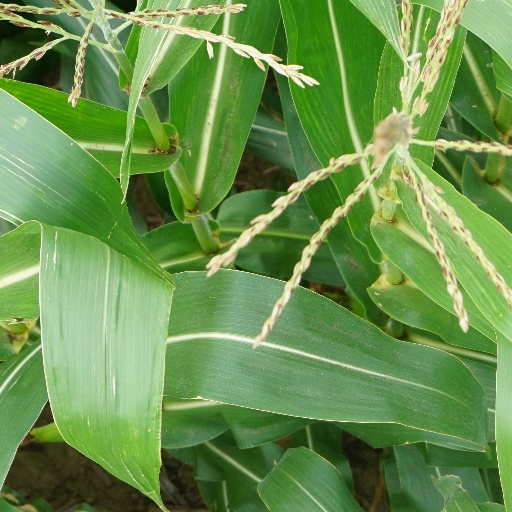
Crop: maize; corn